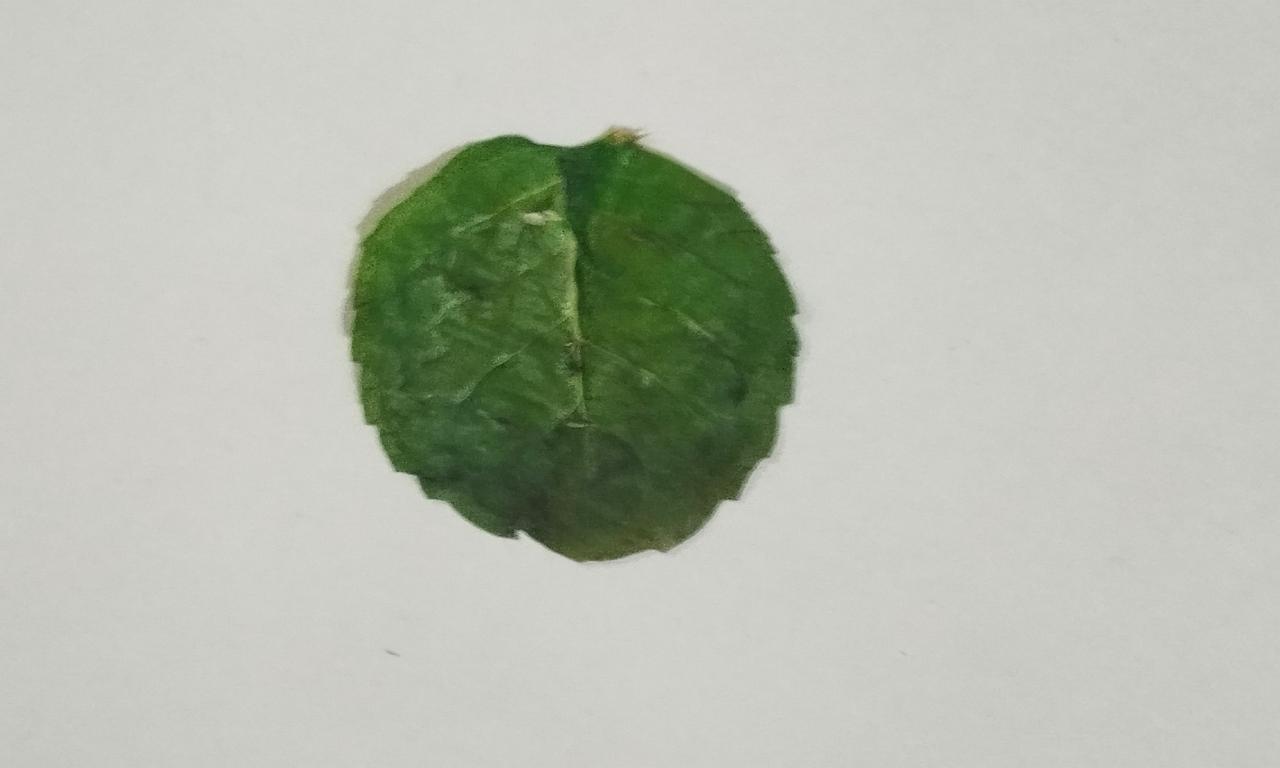
Label: Dried